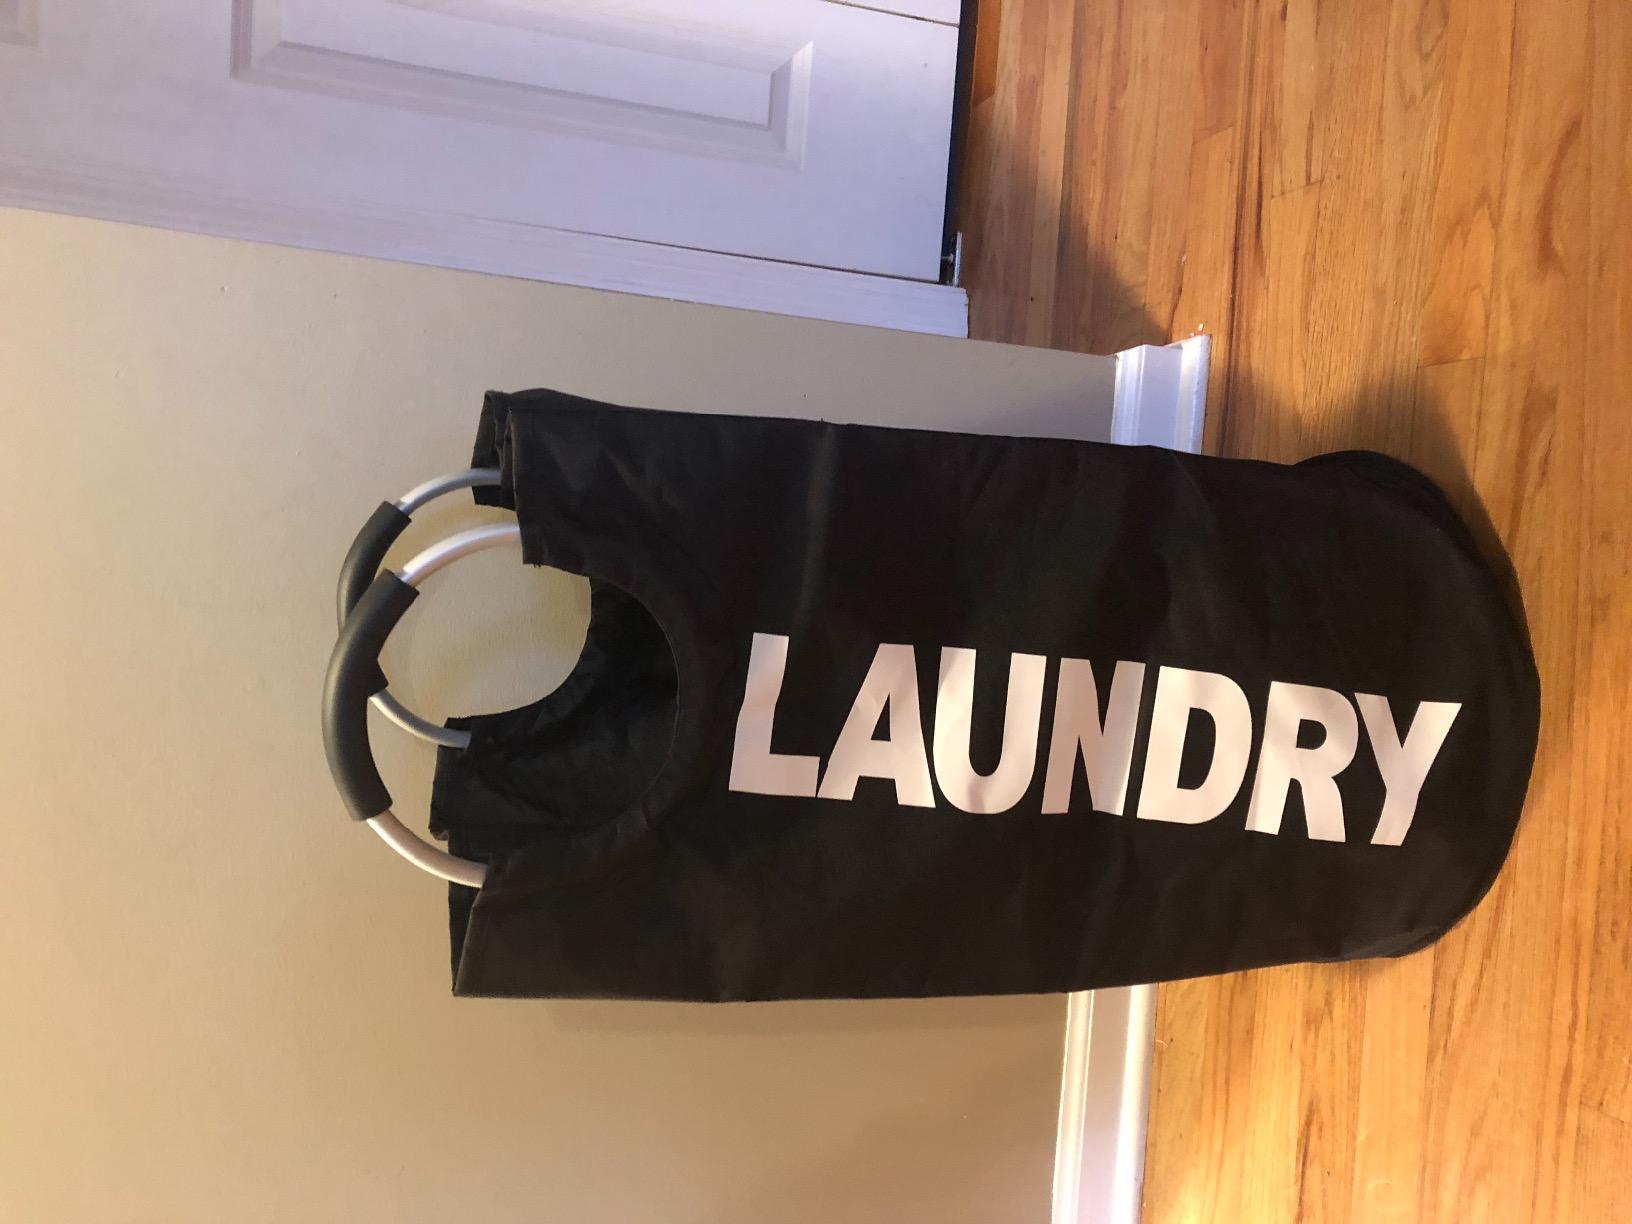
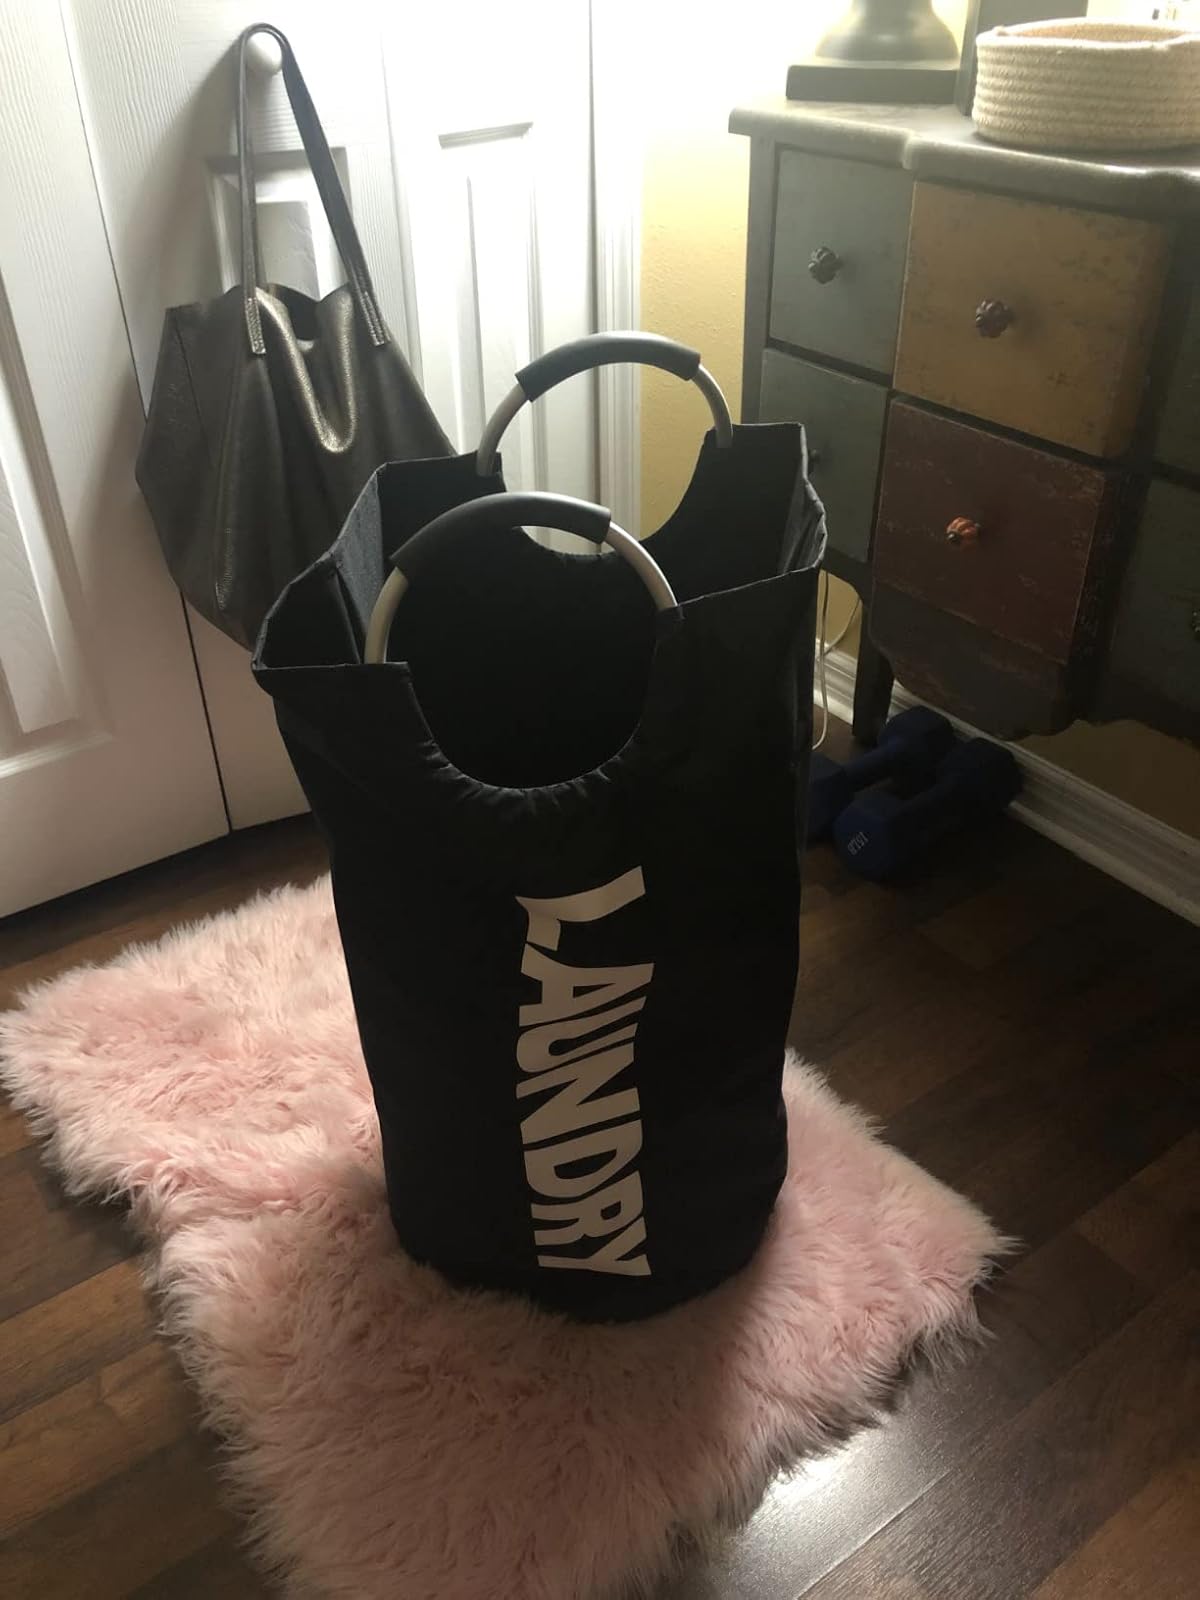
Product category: items_hamper
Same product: yes